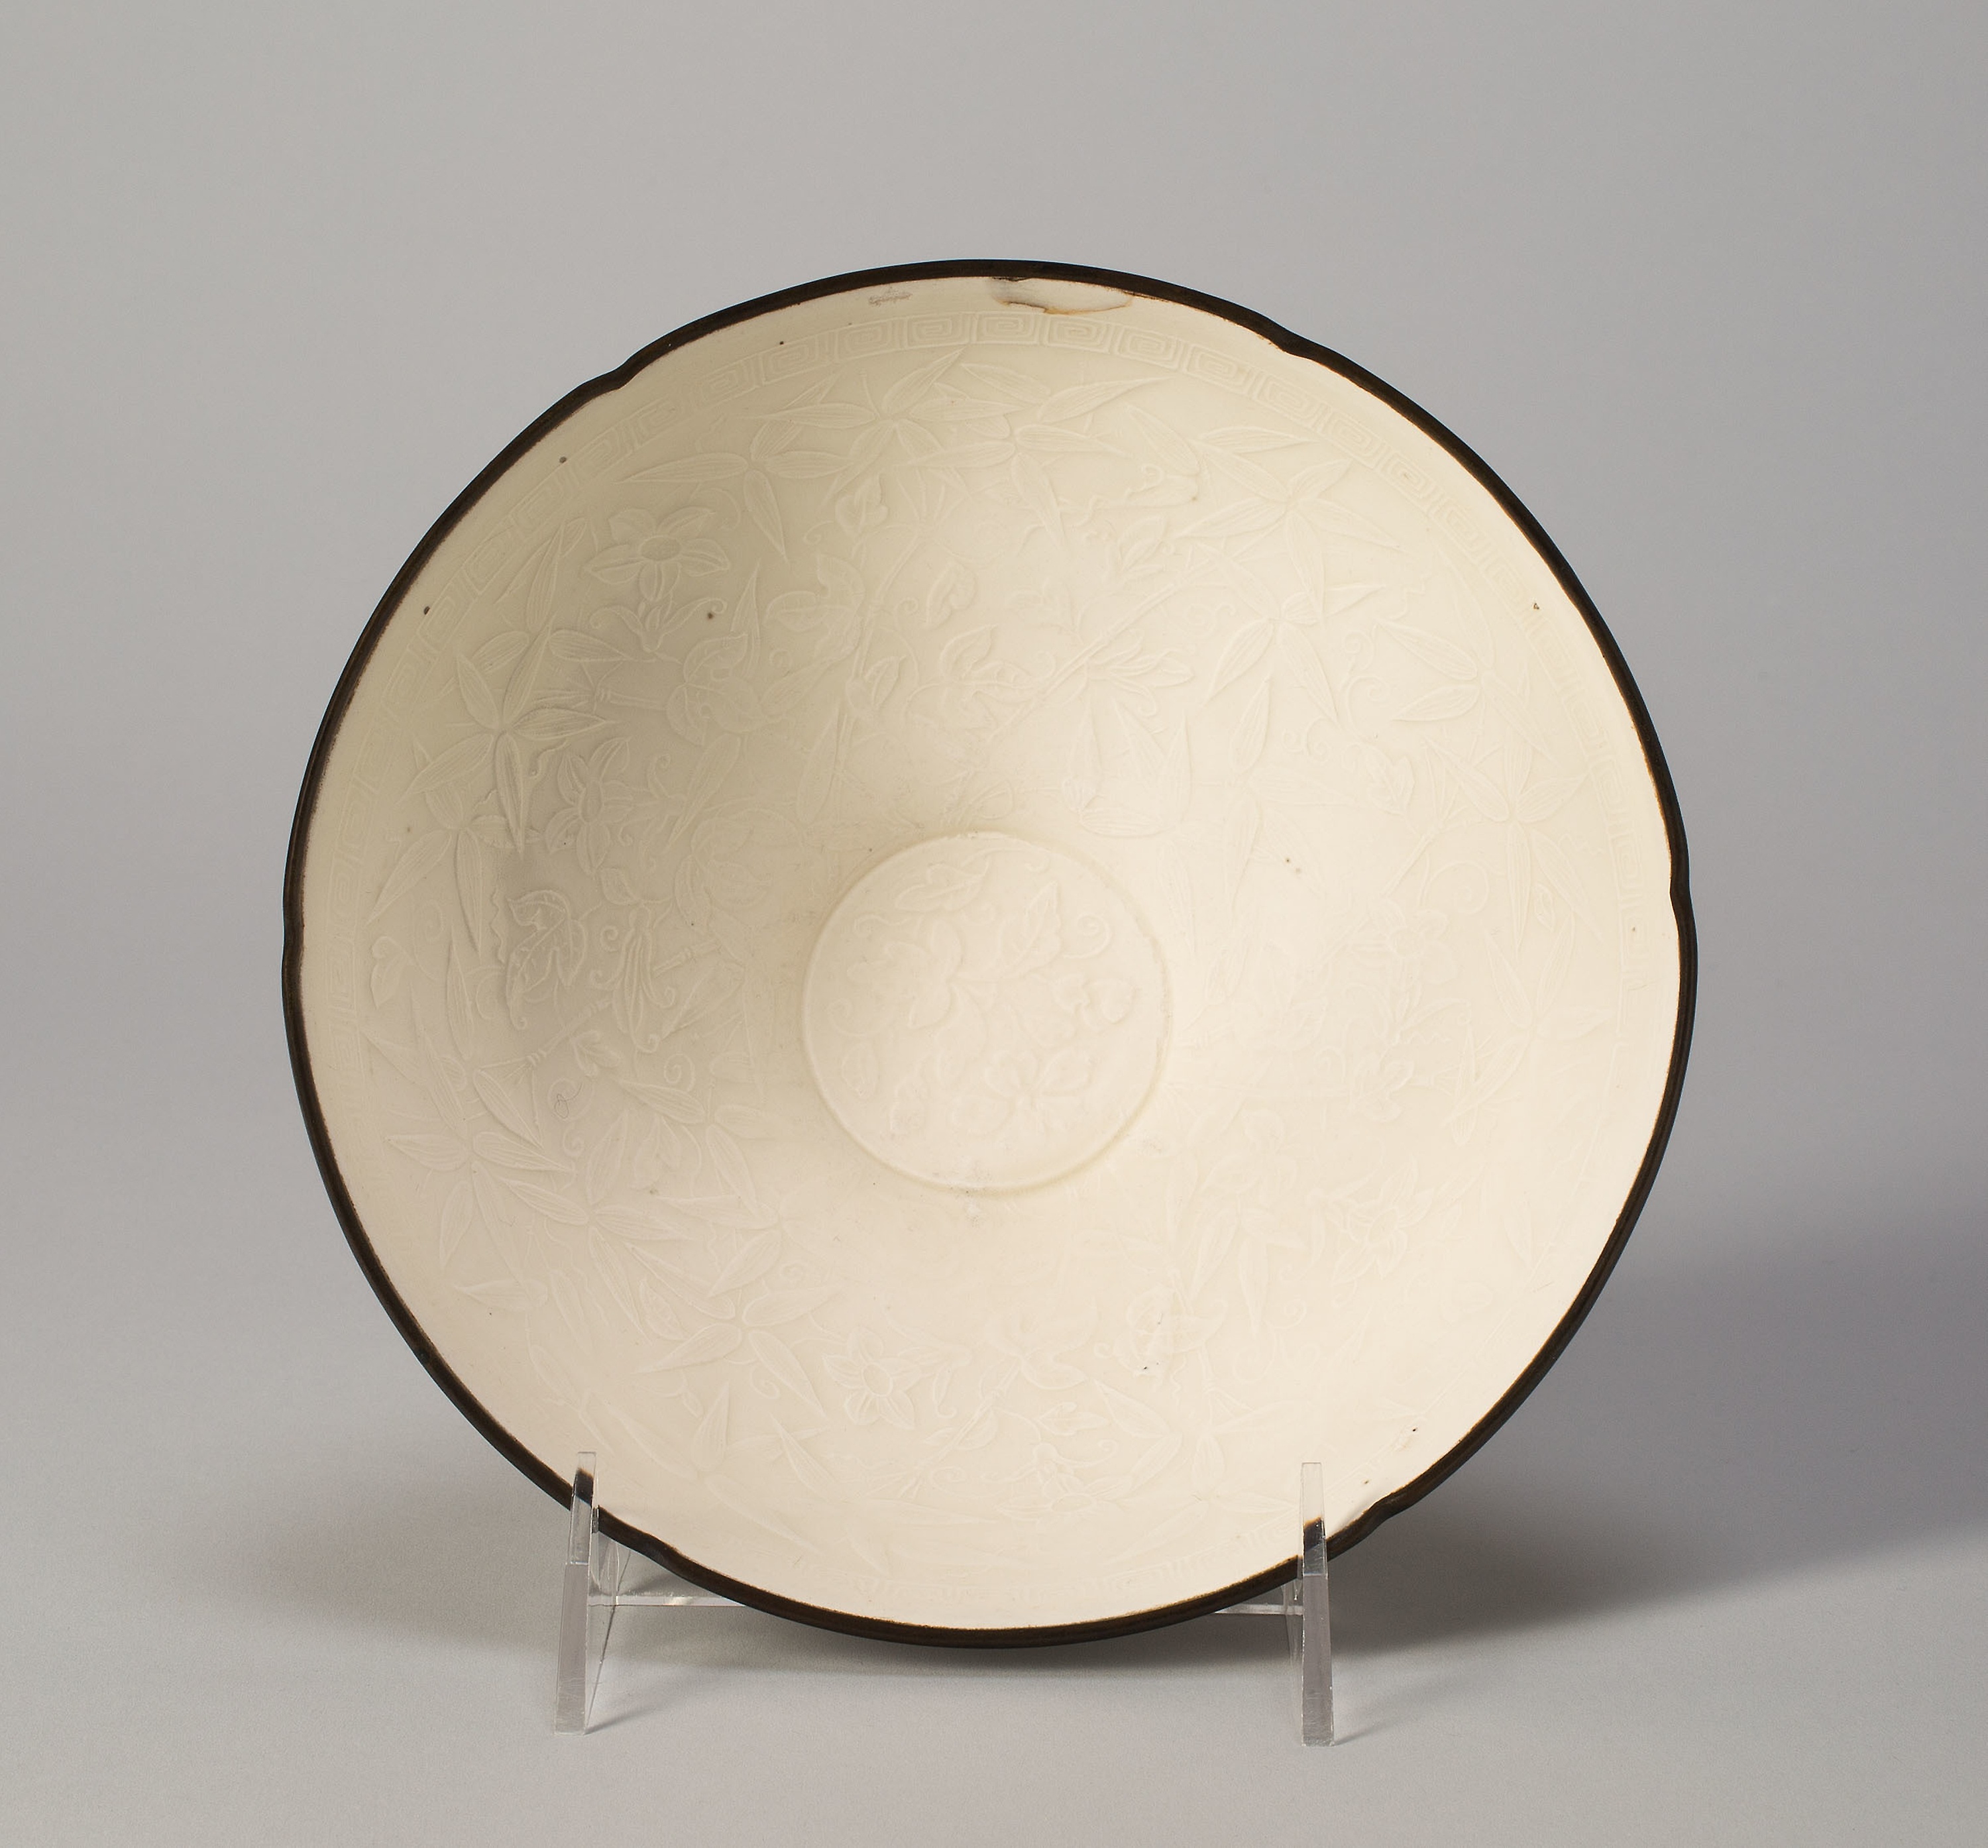
circle, dishware, plate, table, tableware, lighting accessory, metal, platter, lamp, art, lampshade